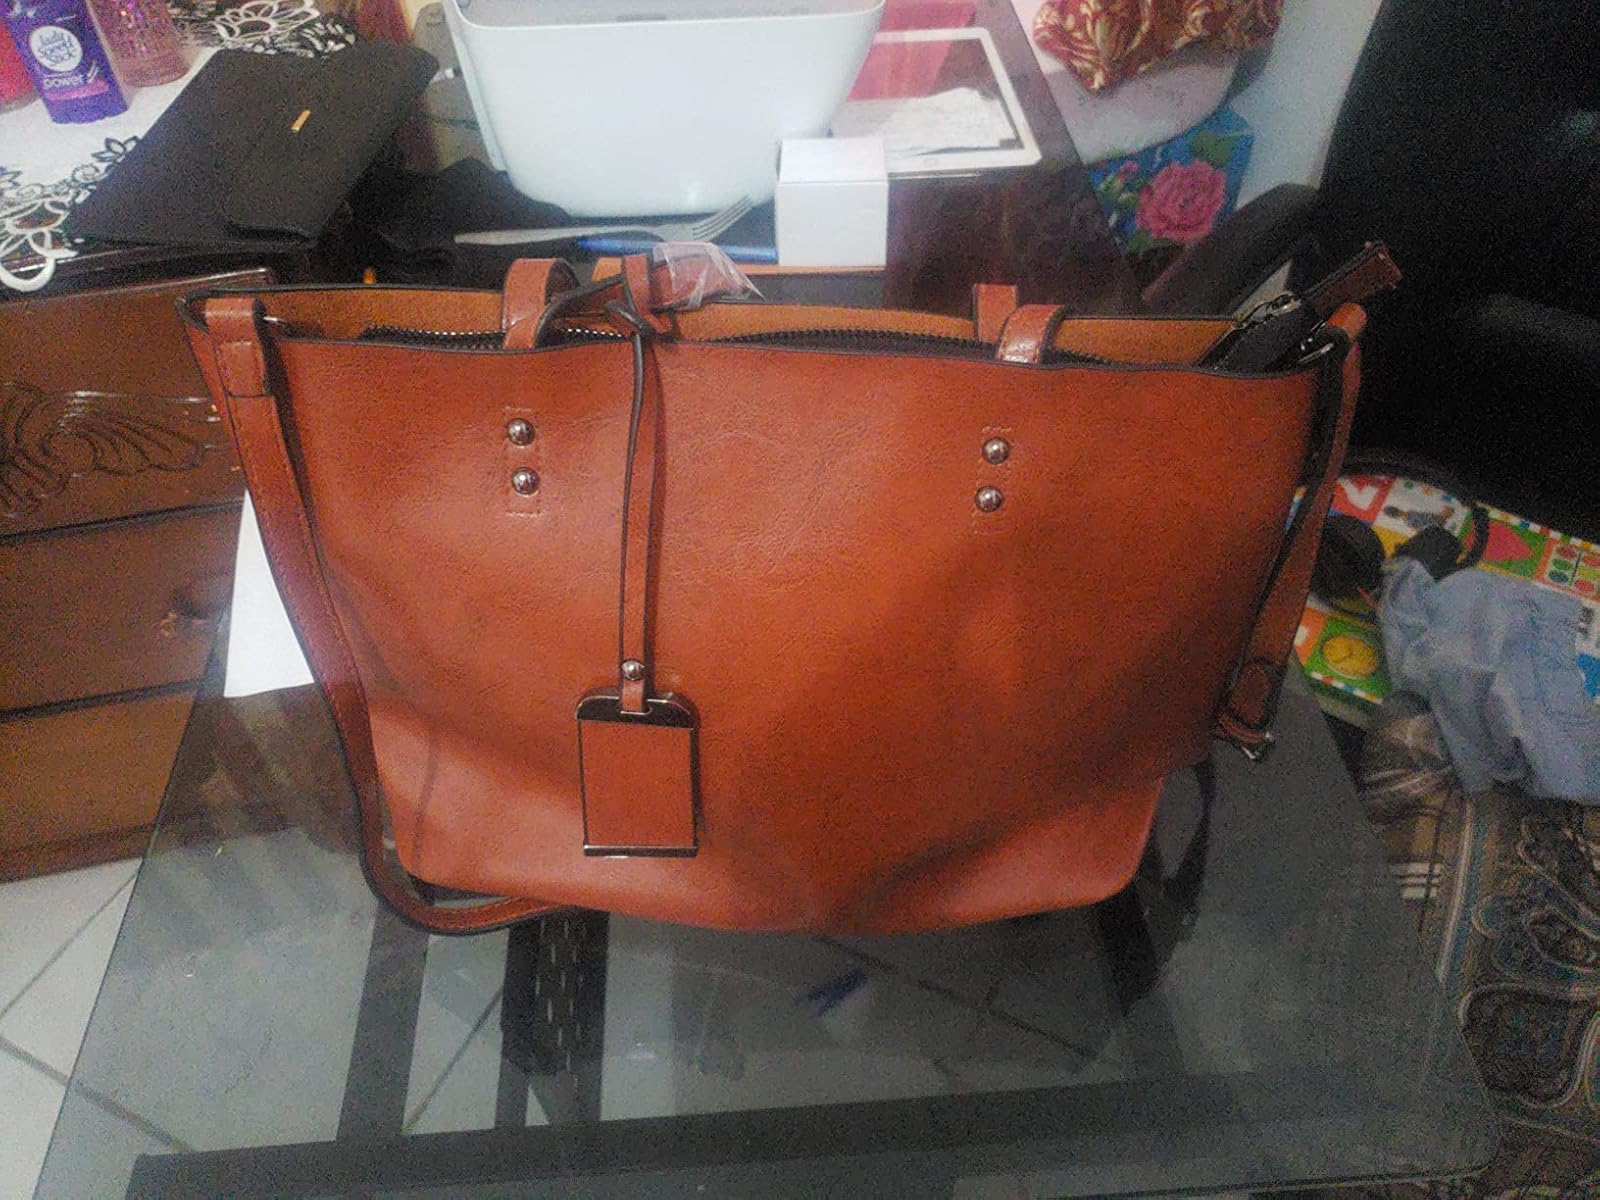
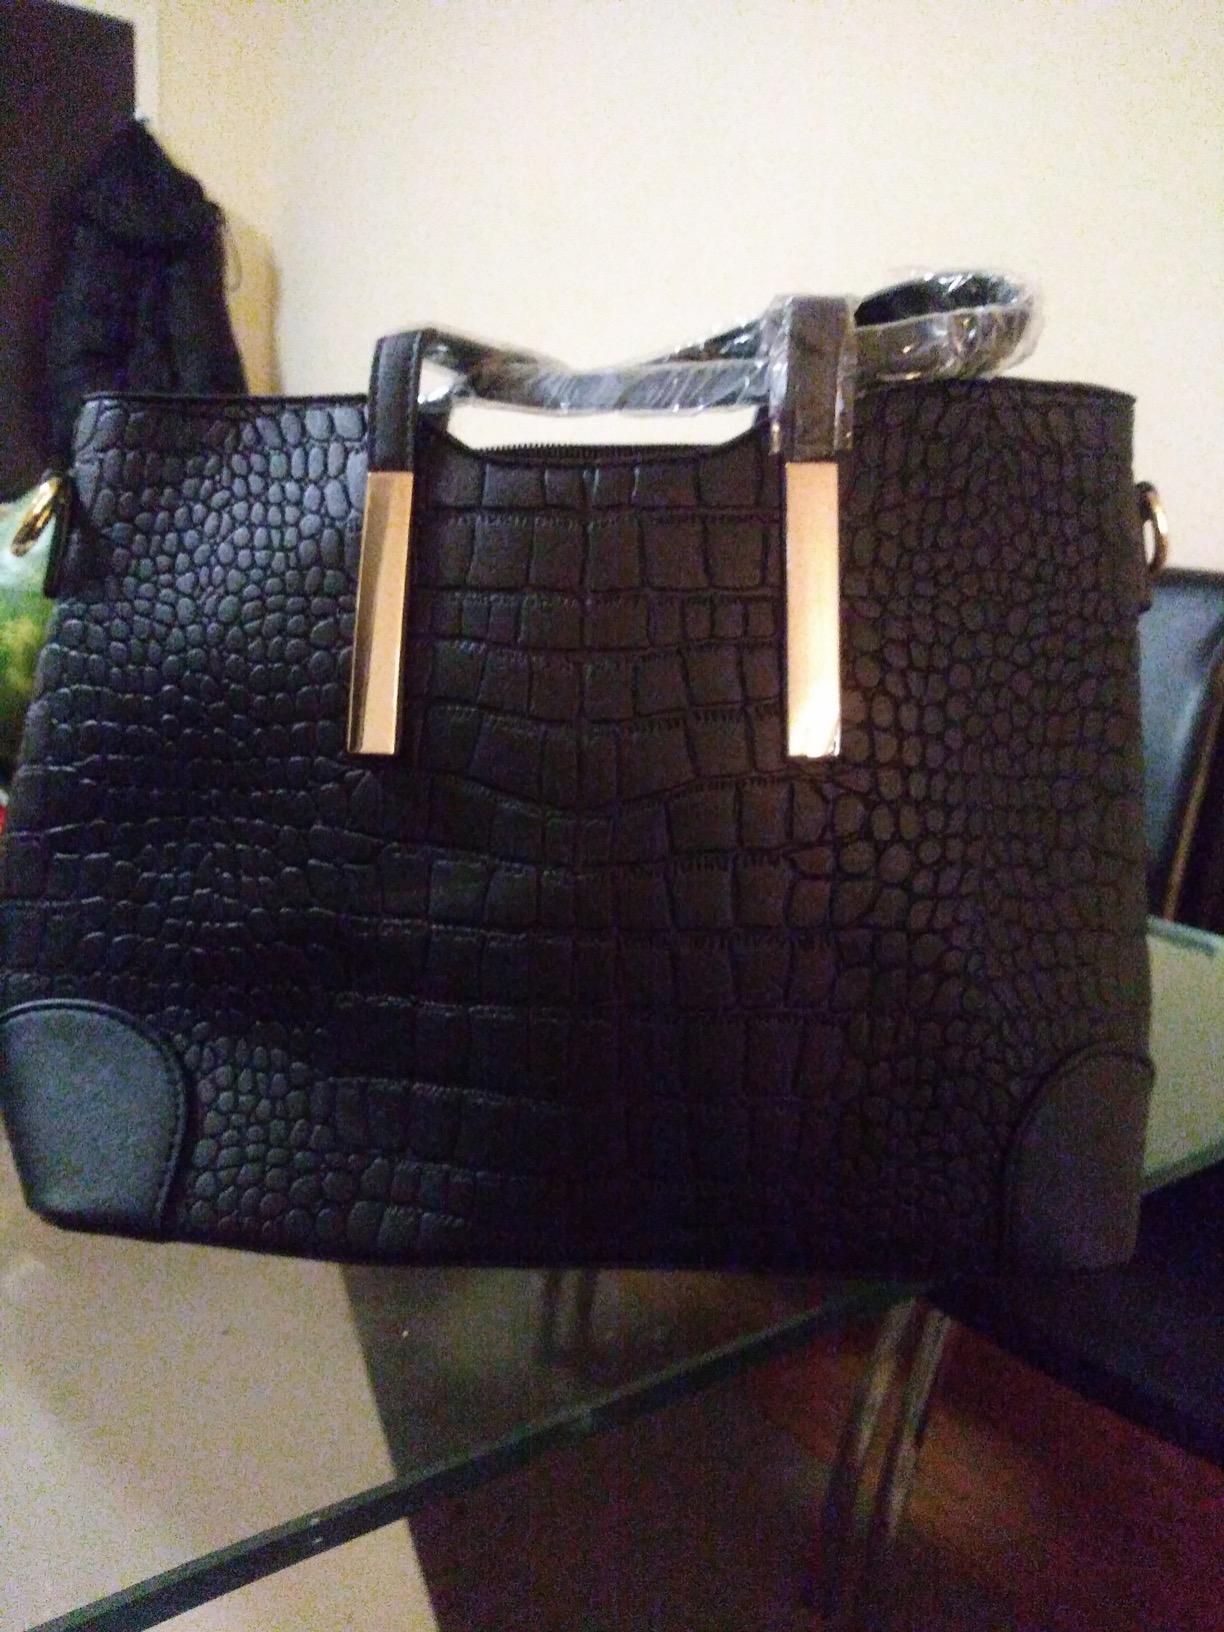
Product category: accessories_handbag
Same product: no